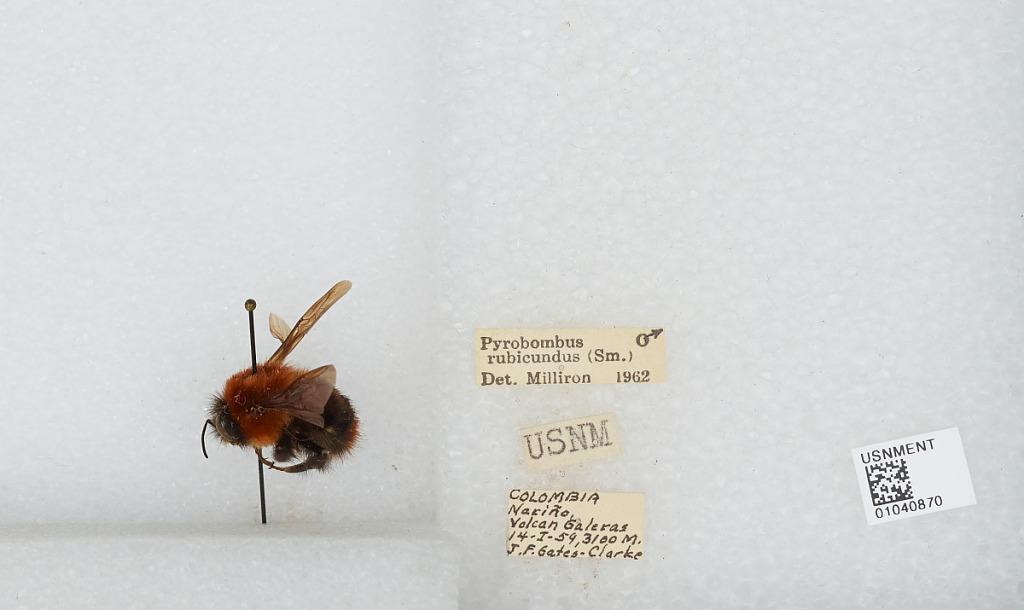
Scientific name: Bombus (Rubicundobombus) rubicundus Smith
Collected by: J. Clarke
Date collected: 1959-1-14
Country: Colombia
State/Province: Narino
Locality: Galeras Volcano
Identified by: Milliron